Hackney and Leyton Sunday Football League

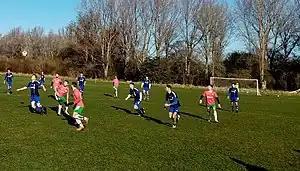
League match at Hackney Marshes in 2021

Taylor-Innes was one of the league's founders in 1946 and was chairmen for many years alongside Dave Taylor who was later honoured by having the league's domestic cup in his name (the cup started in 1952 and renamed to Dave Taylor Cup in 1972, and since 1999 it's been known as the Albert Daniels Senior Cup). Other chairmen were Peter Clarke, Ronnie Burce, and Alec Pretlove until 2003 and is considered the league's most popular chairman. Frank Hendy was one of the longest-serving Referee Secretaries; such was Albert Whitehead, while Ted Gore holds the position currently. Dickie Davies was the Registration Secretary for years, with his wife Nell at the post now. His memory has been honored with the establishment of the Dickie Davies Cup in 1980, the league's most prestigious domestic cup